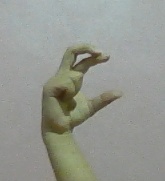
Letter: thal